Omega (navigation system)

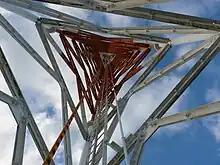
Person abseiling down the former VLF Transmitter Woodside Station G OMEGA transmitter in Woodside, Victoria.

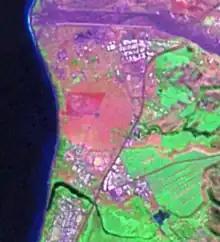
The site of the now demolished Omega antenna on Réunion island can still be seen today as a disc.

There were nine Omega stations in total; only eight operated at one time. Trinidad operated until 1976 and was replaced by Liberia: